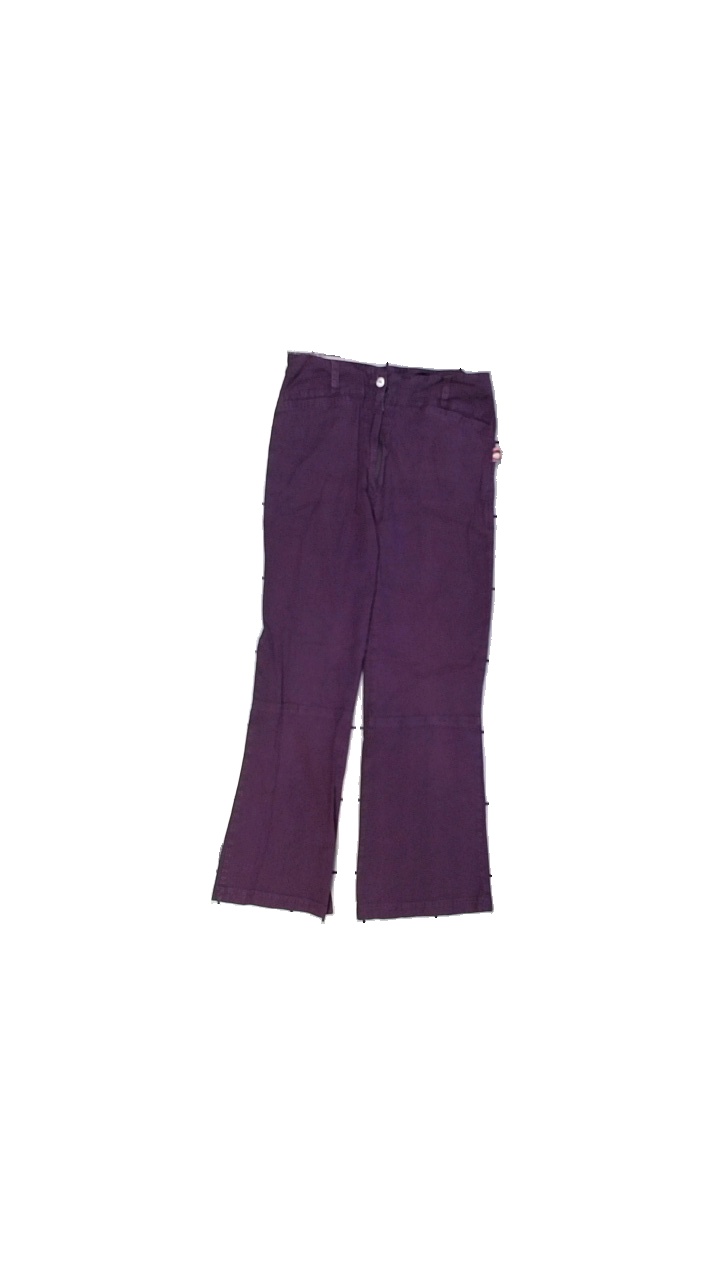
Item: Jeans (Children)
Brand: Indiska
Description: bootcut jeans
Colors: Purple
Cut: Regular
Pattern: Logo print
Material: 100% bomull
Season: All
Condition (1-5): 3
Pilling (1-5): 3
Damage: luddigt, vågig dragkedja och urtvättat
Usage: Export
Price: <50